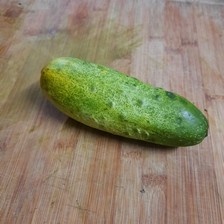
Label: cucumber